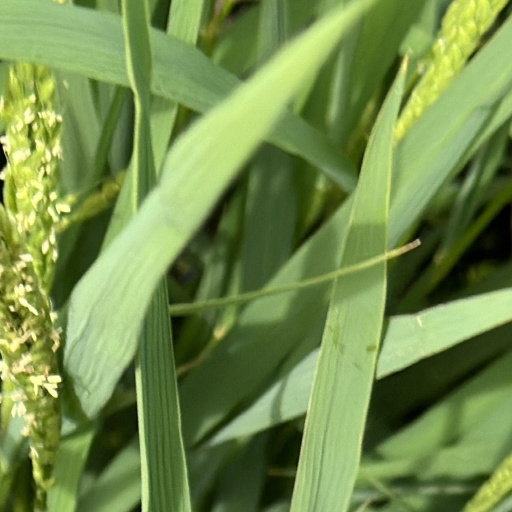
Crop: rice